Lawson L-4

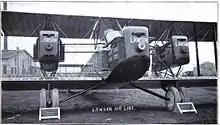
Lawson Midnight Airliner

After Alfred Lawson completed his 2000-mile Lawson L-2 flight, the Lawson Airplane Company built the Lawson Midnight Liner for use on the night service between Chicago and New York. The Midnight Liner was larger with three 400-hp Liberty engines – one on each wing and another in the nose. The airliner sported sleeping berths and a shower. It was his objective to produce large number of these aircraft to outfit his airline, but the 1920 recession deprived Lawson of the investment funds to meet payroll and other development expenses. The first and only Lawson Midnight Liner was completed on December 9, 1920. Bad weather, however, delayed its maiden flight. As Lawson's financial situation worsened, he decided to fly his new airliner from a space near the factory, rather than make a costly ground transport move to Hamilton Field (now Gen. Mitchell Field). The prepared strip was only about 300 feet long. Lawson finally gave the order to attempt flight on May 8, 1921. The aircraft did not clear an elm tree and crashed on takeoff. The pilots were unhurt but the airliner was never repaired.